Yin Khwin Shin Tan

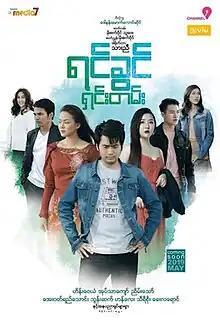
Official poster

Yin Khwin Shin Tan is a 2019 Burmese drama television series. It aired on Channel 9, from May 24, to July 27, 2019, on every Friday and Saturday at 19:30 for 20 episodes.